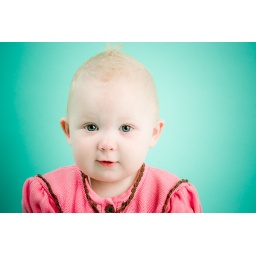
Strobist:1) 580 EX II in shoot-through umbrella, right, 1/2 power2) 580 EX II bare w/ barn doors, high left, 1/16 power